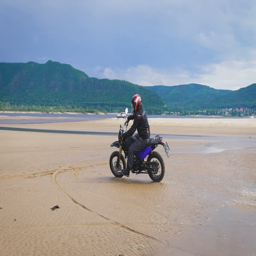
the feeling of freedom and aesthetics .